Avalon, California

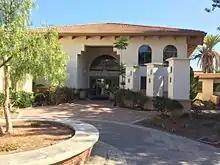
Avalon City Hall front entrance, 2014

In February 1919, chewing gum magnate William Wrigley Jr. bought a controlling interest in Santa Catalina Island and its associated properties from the Banning Brothers. Wrigley devoted himself to preserving and promoting it, investing millions in needed infrastructure and attractions, including the construction of the new Catalina Casino, completed May 29, 1929. In order to encourage growth, Wrigley purchased additional steamships to service Avalon, including the SS "Virginia" (renamed the SS "Avalon") and the SS "Catalina" which was launched on the morning of May 3, 1924. Wrigley also brought attention to the town of Avalon by having his Chicago Cubs use the island for the team's spring training from 1921 to 1951, absent the war years of 1942–45. The ball field was at the southwest border of Avalon, between Tremont Street and the golf course.